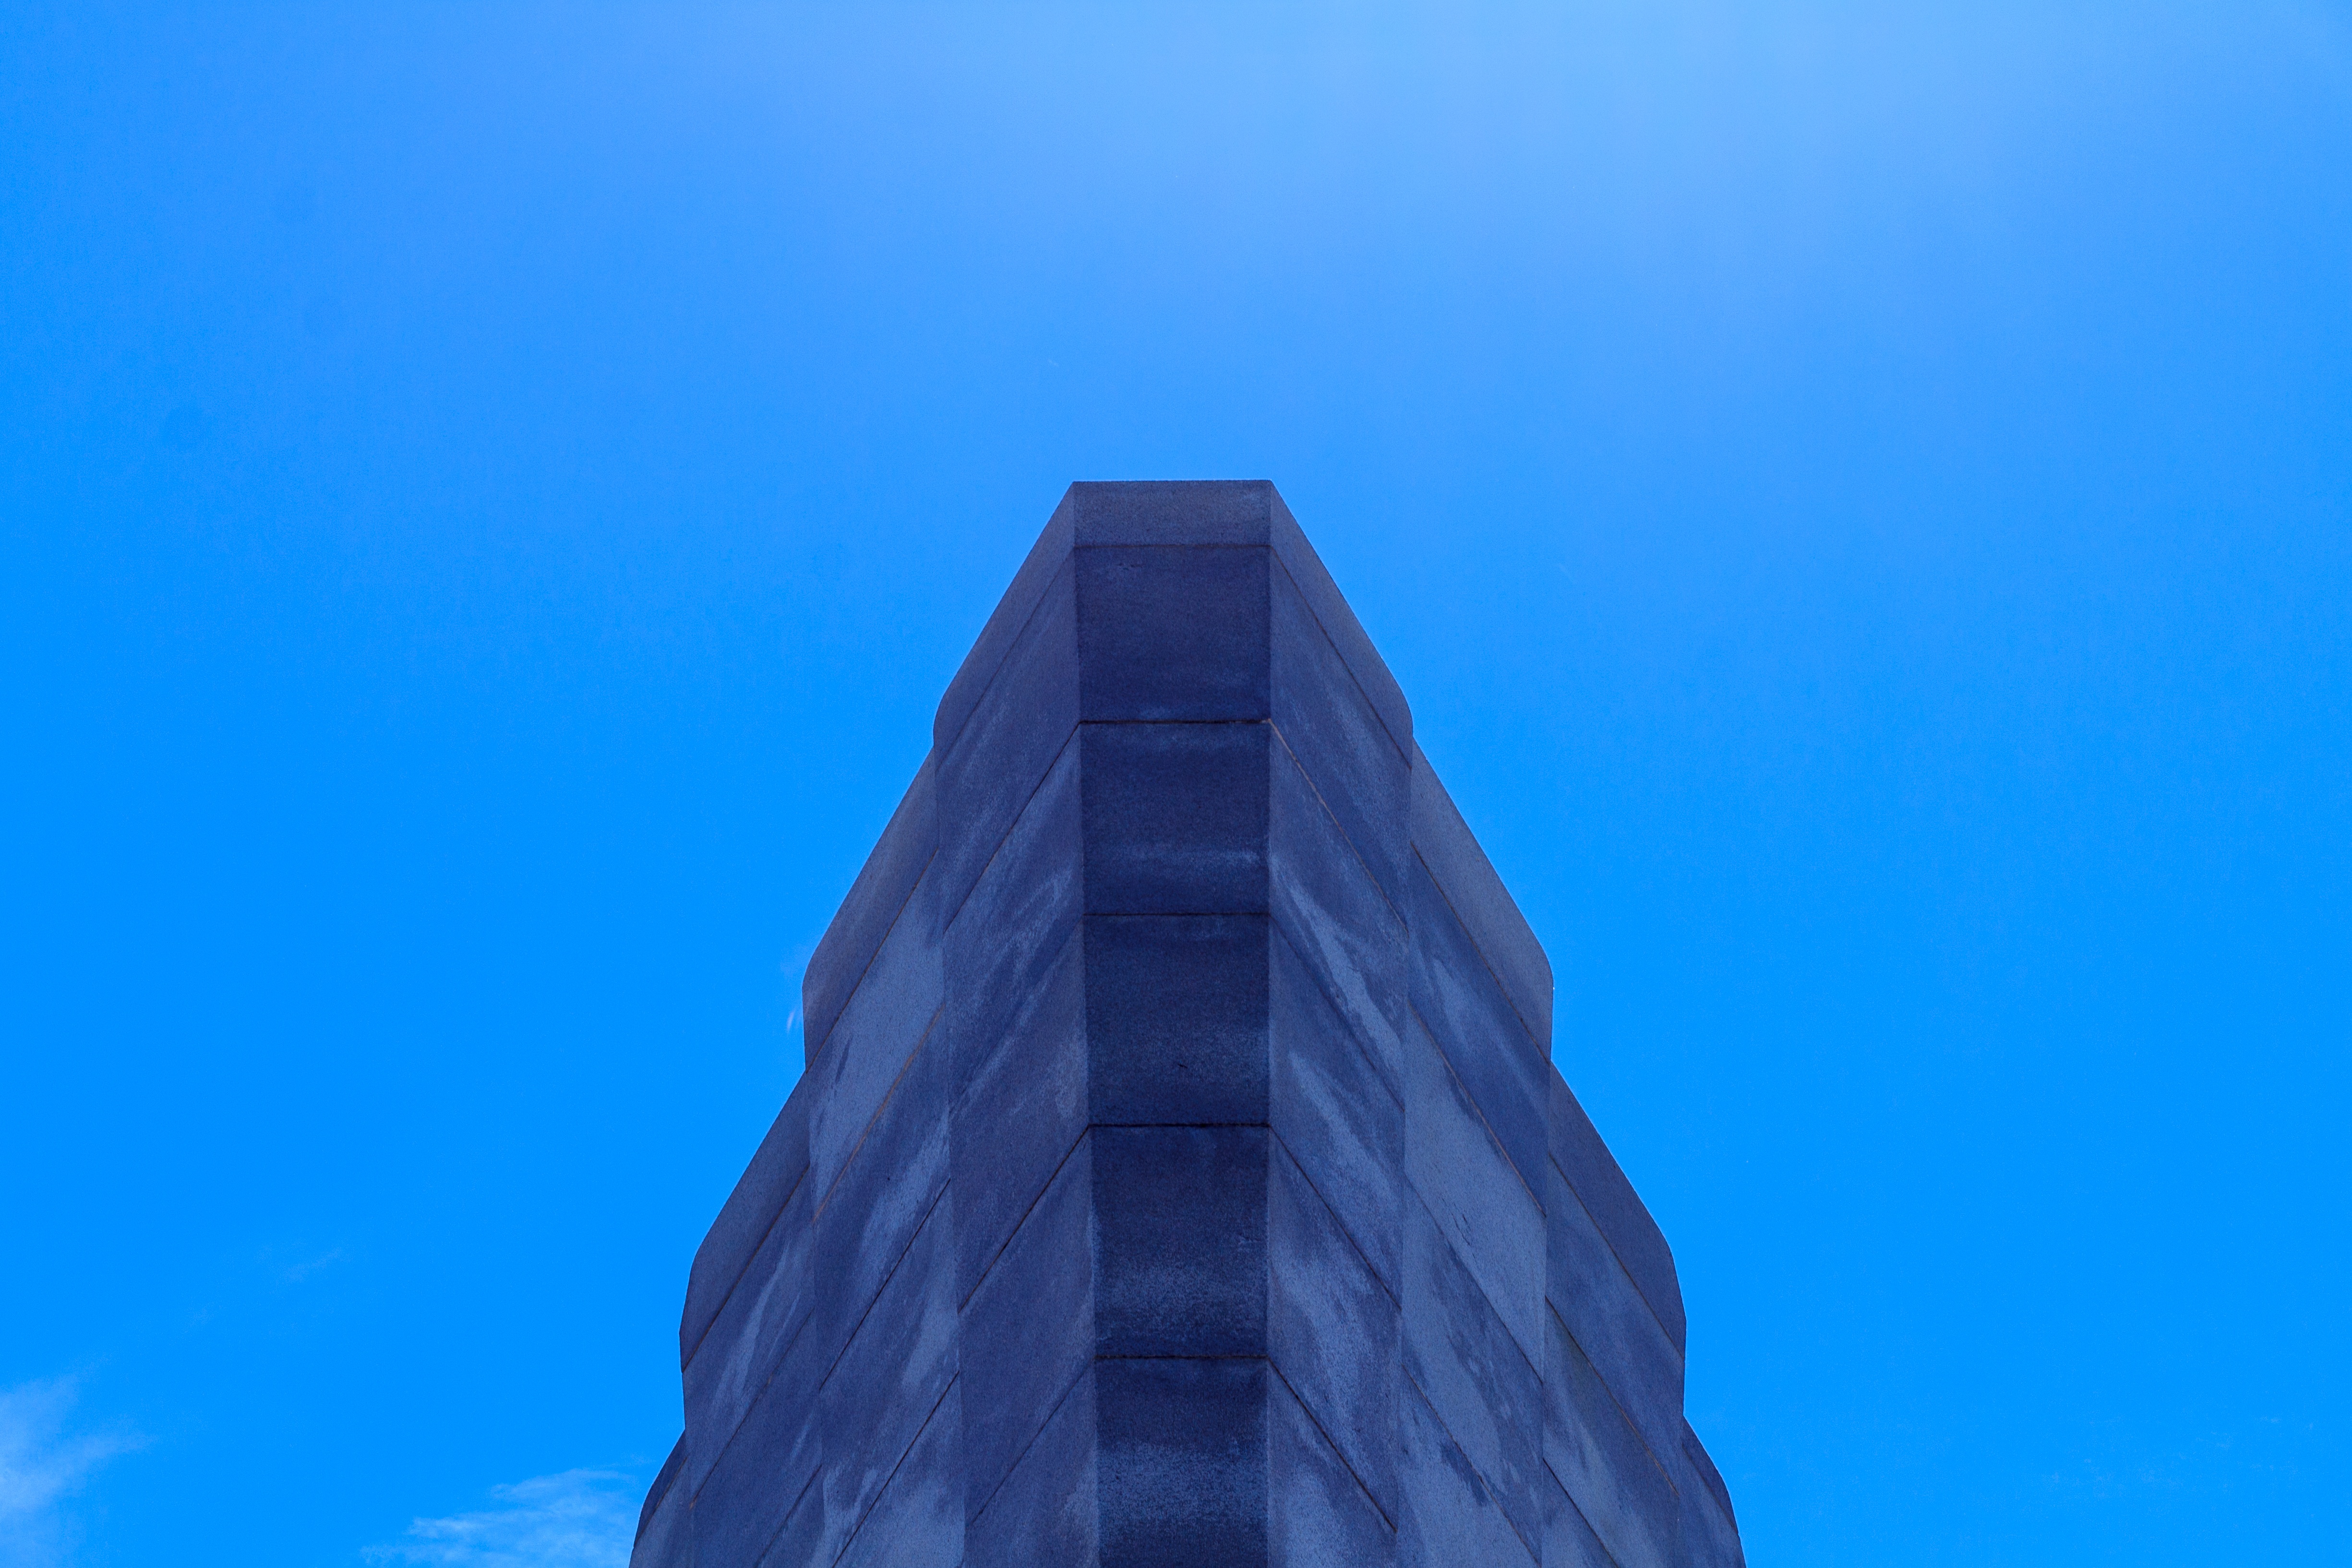
sky, sunlight, skyscraper, monument, reflection, tower, landmark, blue, monolith